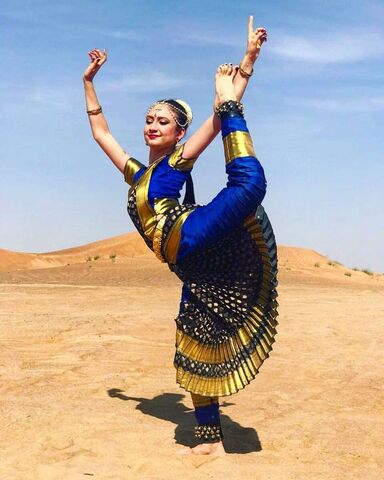
Dance form: bharatanatyam